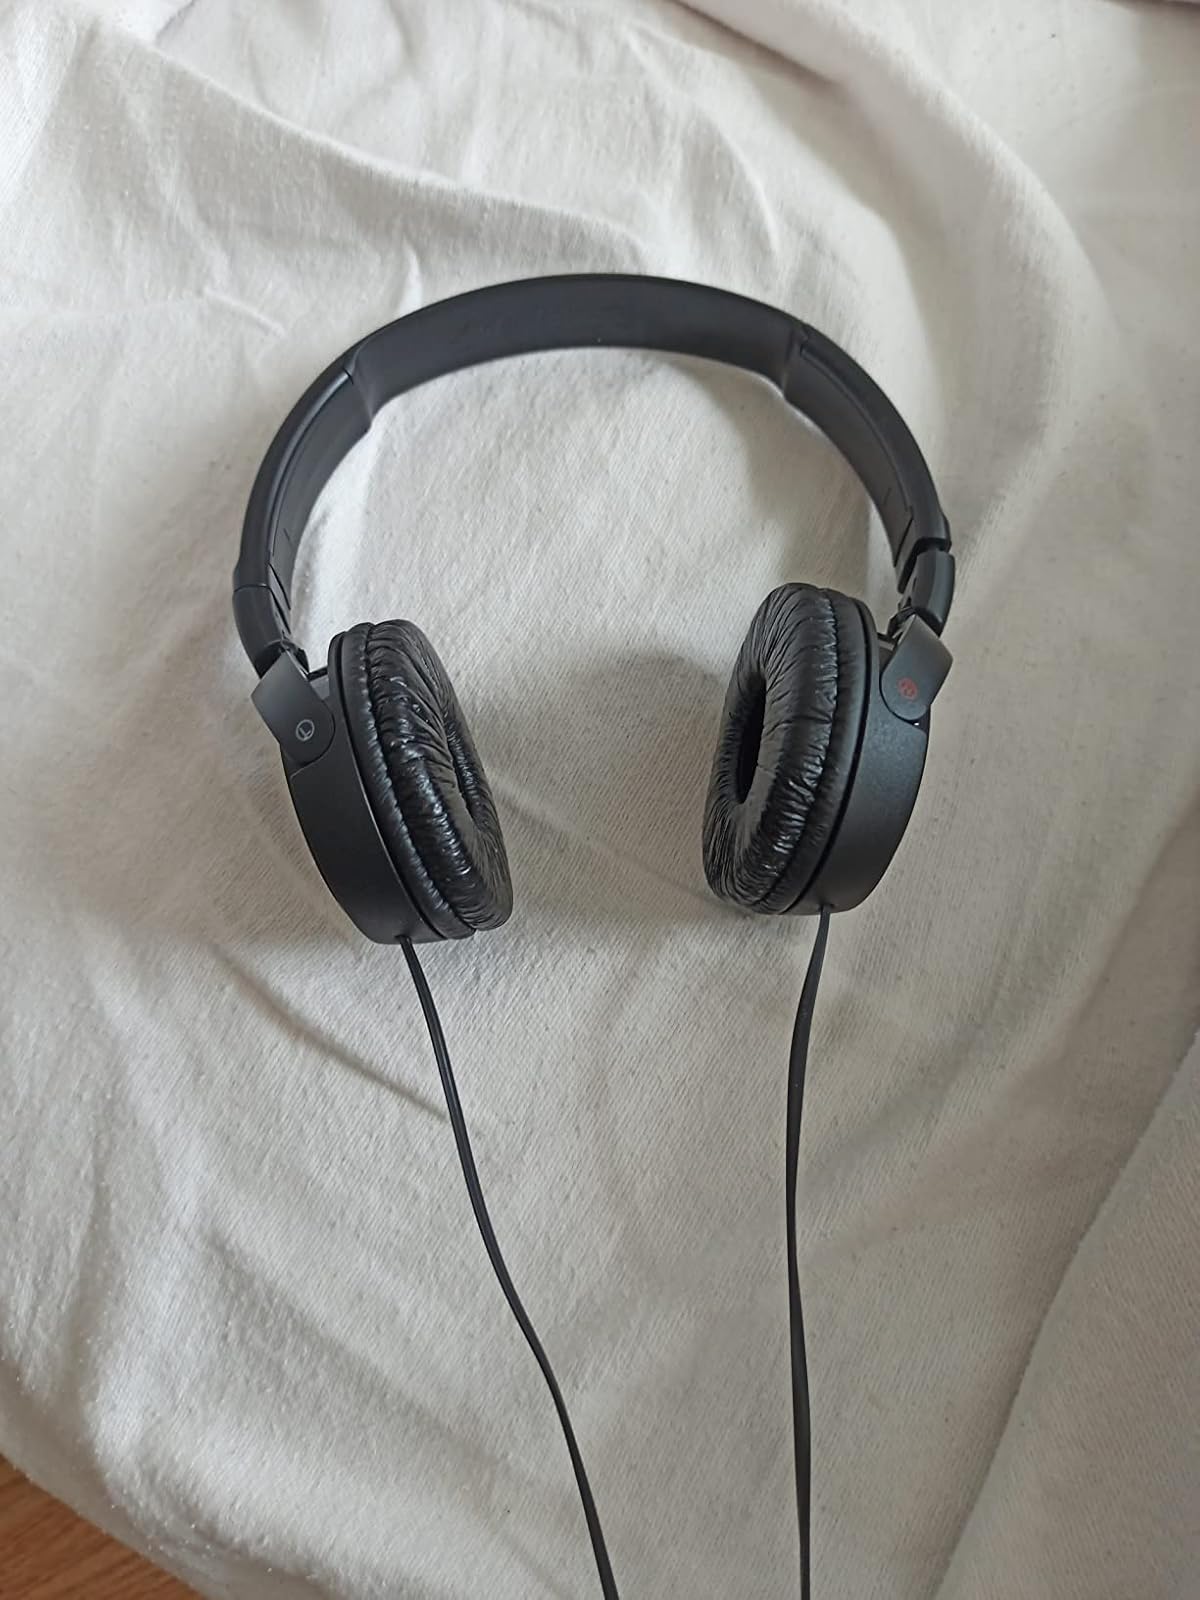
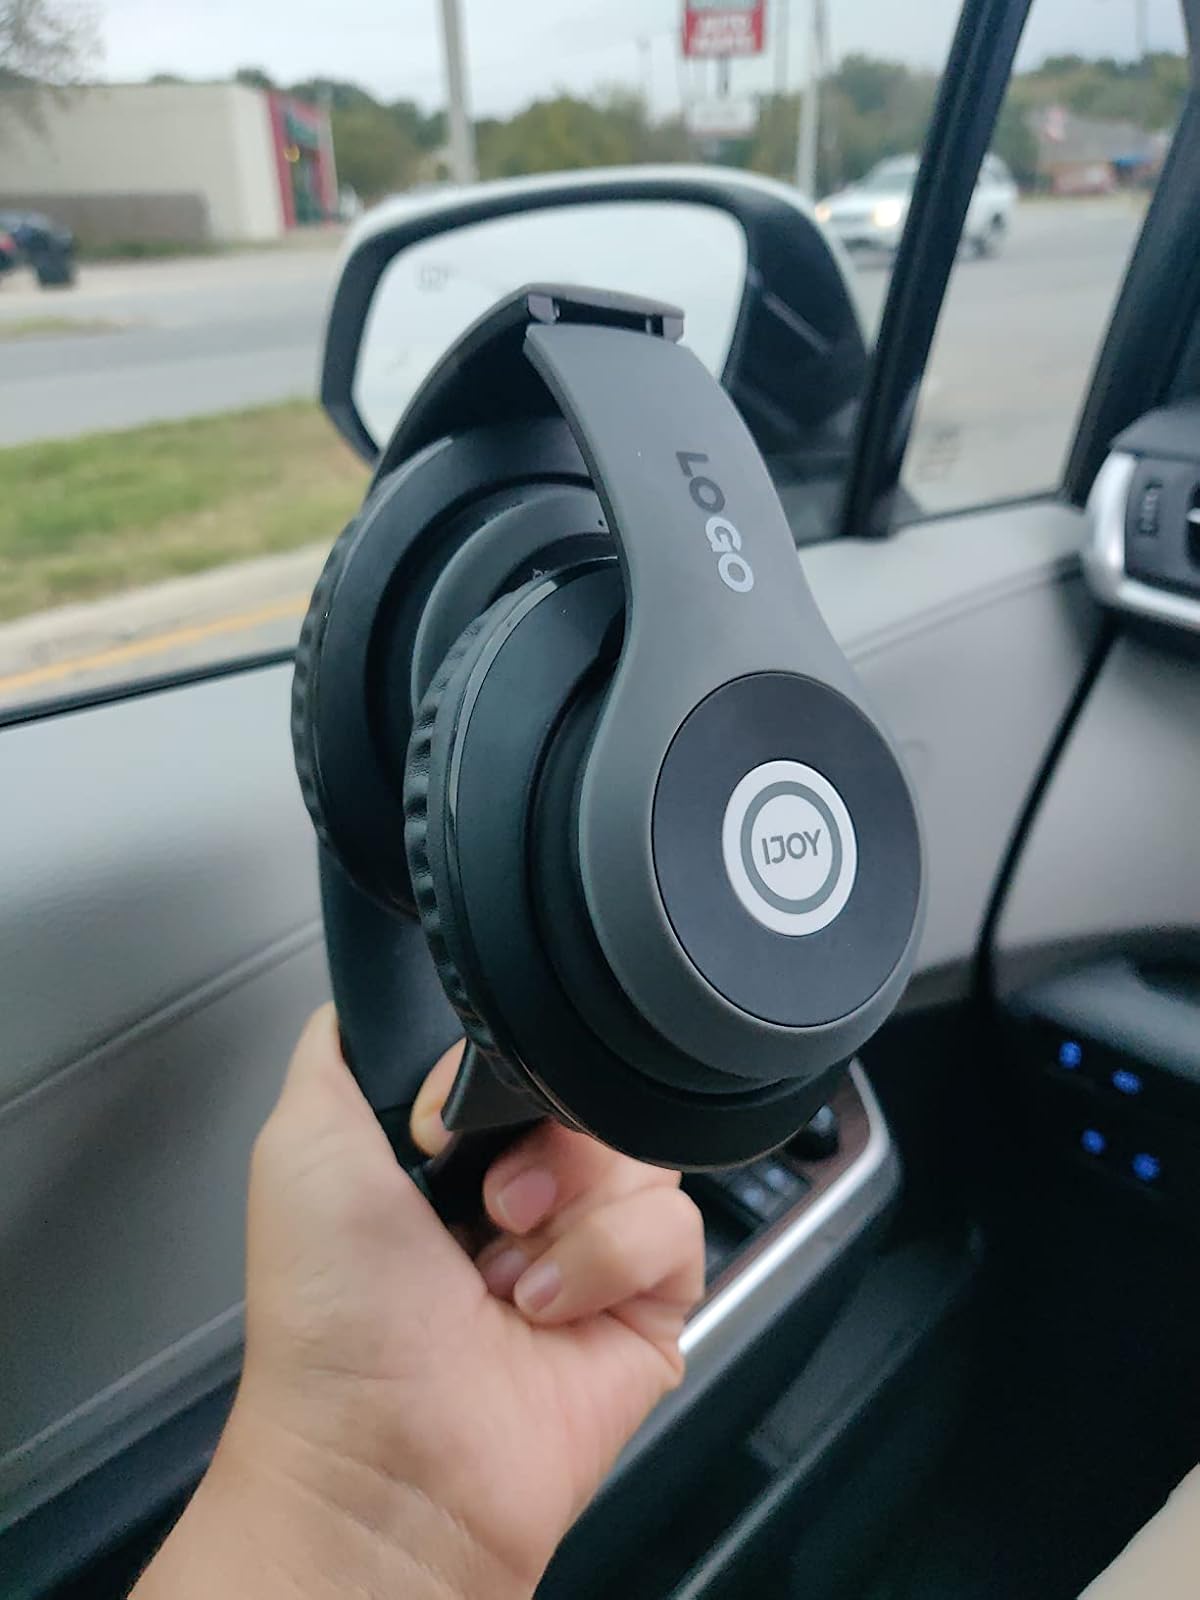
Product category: headphones
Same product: no